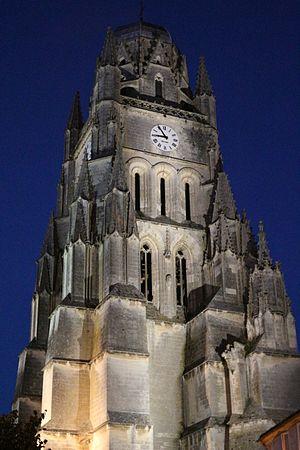
Cathédrale Saint-Pierre la nuit This building is indexed in the Base Mérimée, a database of architectural heritage maintained by the French Ministry of Culture,
La cathédrale Saint-Pierre est l'un des principaux édifices religieux de Saintes, deuxième plus grande agglomération du département de la Charente-Maritime, en France.